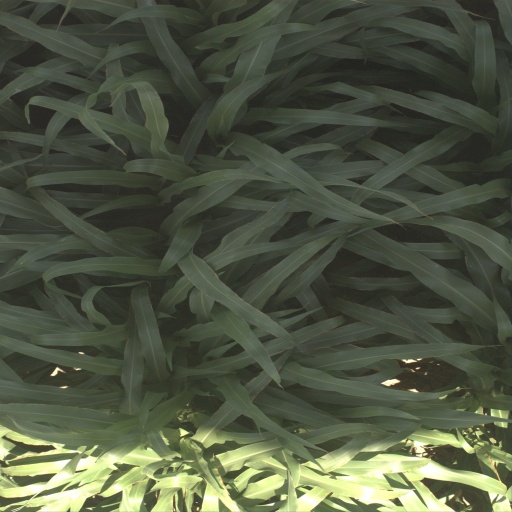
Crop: sorghum